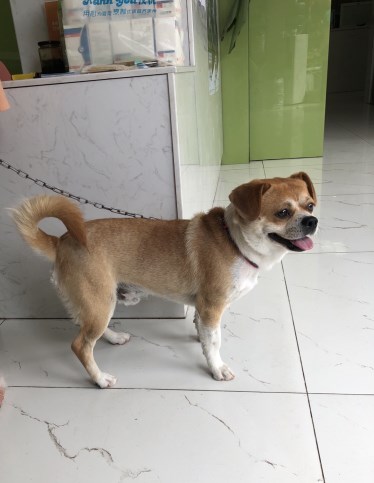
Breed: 480-n000125-Pekinese